Bhima River

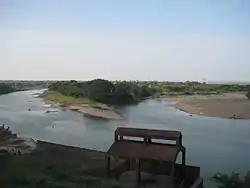
Confluence of the Indrayani River and the Bhima River at Tulapur.

The Bhima River flows southeast for a long journey of , with many smaller rivers as tributaries. It originates near Bhimashankar Temple in the Bhimashankar hills in khed Taluka on the western side of the Western Ghats, known as Sahyadri, in Pune District, Maharashtra state, at . It flows through Bhimashankar Wildlife Sanctuary where it enters Khed Taluka and is soon joined by its tributary, the Aria River from the right (west) which flows into the Chas Kaman Reservoir. Upstream on the Aria is the Rajgurunagar-Kalmodi Dam impounding the Kalmodi Reservoir. The Chas Kaman Reservoir is impounded by the Chas Kaman Dam, the most upstream dam on the Bhima River proper. The village of Chas is on the left bank some 16 km below the dam. Some 5 km along the river below the bridge on the Bhirma at Chas, the Kumandala River meets from the right. From there it is 8 km along the river to the railroad bridge at the town of Rajgurunagar (Khed) on the left bank. 18 km further along the river, the Bhima River enters from the right just above the village of Pimpalgaon on the left bank. From there to Siddhegavhan along the river is 10 km. Siddhegavhan is the last village in Khed Taluka on the left bank.